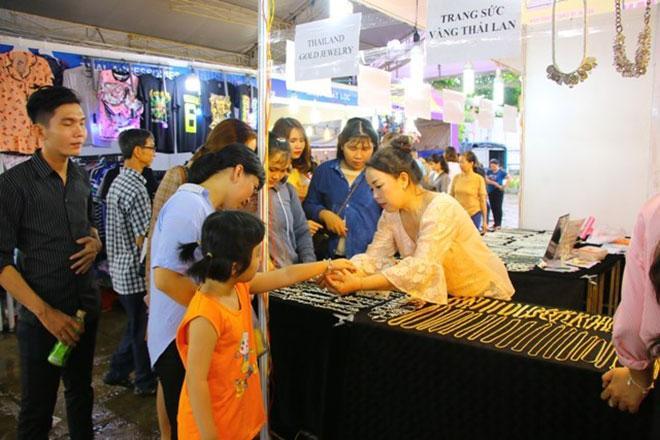
người phụ nữ mặc áo màu trắng đang kinh doanh mặt hàng trang sức